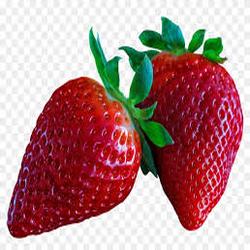
Label: Strawberry